Portraits by Vincent van Gogh

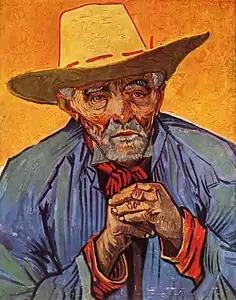
Patience Escalier, second version, end August 1888, Oil on canvas, 69 x 56 cm, Private collection (F444)

Patience Escalier was a gardener and a shephard by trade, and his portrait the result of Van Gogh's desire to paint an older peasant who resembled his father in features.